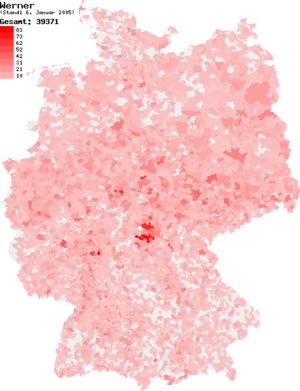
Werner est un prénom allemand d'origine germanique. Il est devenu un patronyme courant. Sa version scandinave est Verner. Ce nom s'est aussi orthographié Wernher. Les formes françaises, aujourd'hui patronymiques, sont Wargniez, Warniez, Varnier, Vernier, Garnier, etc.